Alexandre Fischer

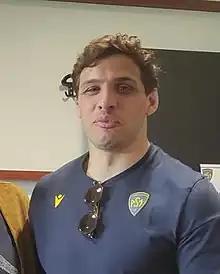

Alexandre Fischer (born 19 January 1998) is a French rugby union player. His position is back row and he currently plays for Clermont in the Top 14.